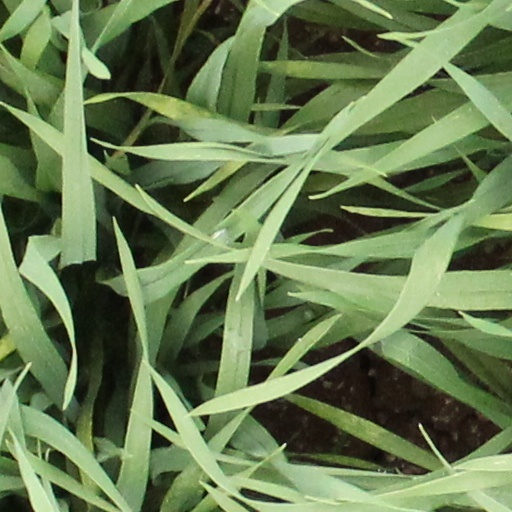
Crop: wheat